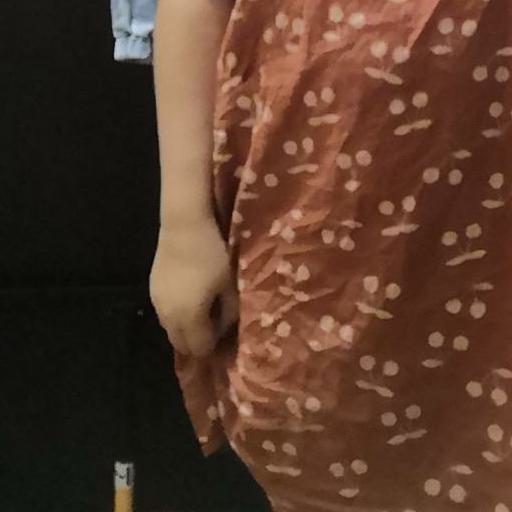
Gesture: no_gesture